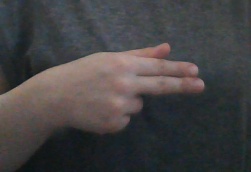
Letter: ghain